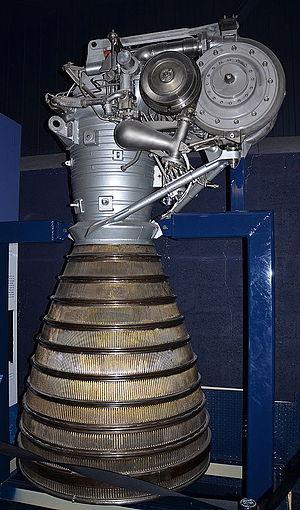
Moteur-fusée H1 (Saturn 1B), Musée de l'Air et de l'Espace, Paris Le Bourget (France)